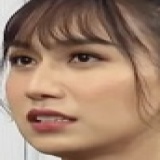
ca sĩ Lynk Lee